Edward Craggs-Eliot, 1st Baron Eliot

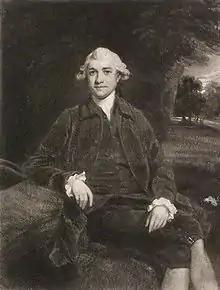

Edward Craggs-Eliot, 1st Baron Eliot (London, 8 July 1727 – 17 February 1804, Port Eliot, Cornwall) was an English official and politician who sat in the House of Commons from 1748 to 1784, when he was raised to the peerage as Baron Eliot.